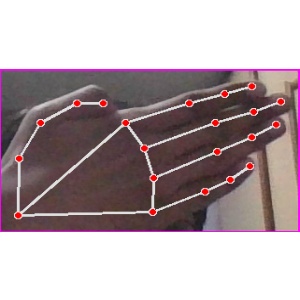
अक्षर: घ